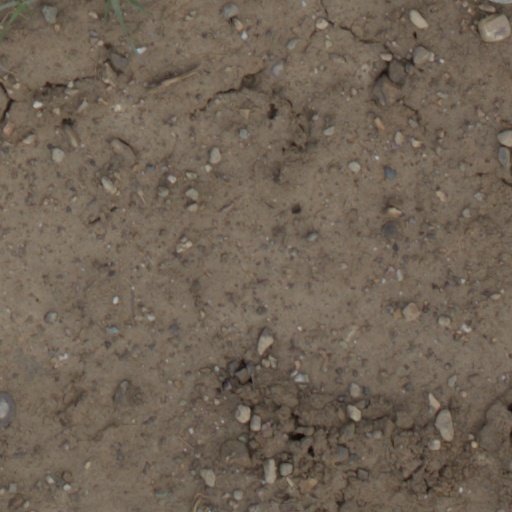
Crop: wheat